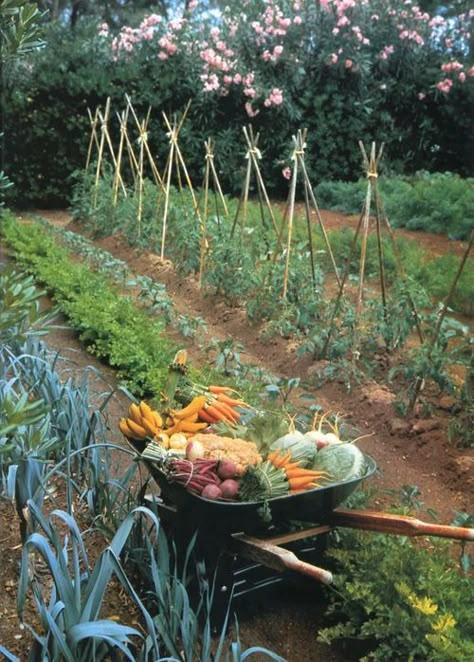
Bustani ndogo ambayo imepandwa mazao mbalimbali ambayo yamechumwa na kujazwa katika mkokoteni unaosukumwa wenye tairi dogo, ikiwa ina; karoti, vitunguu pamoja na mboga za majani; ambazo wakulima wamelima na zinapelekwa masokoni.